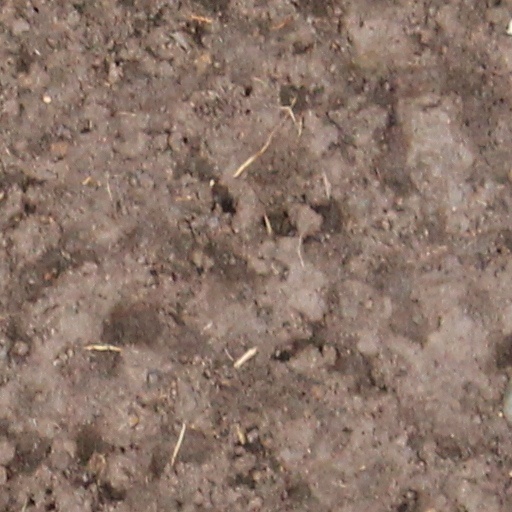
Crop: wheat